Oddesund

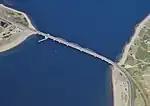
Oddesund

Oddesund is a strait in the Danish Limfjorden. The Oddesund Bridge spans the fjord connecting the mainland of Jutland with Thy. According to the Heimskringla, a battle took place in Oddasund between the Swedish king Jorund and a Norwegian pirate from Hålogaland.